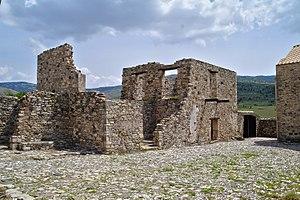
Cours intérieure du monastère Panagia Tou Sini situé dans le district de Paphos à Chypre